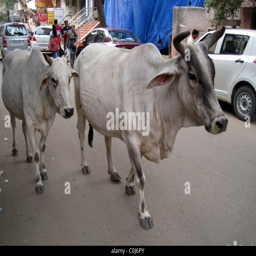
holy cows on the street next to vehicles and people